React (The Pussycat Dolls song)

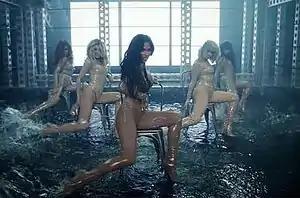
A still from the music video depicting an industrial warehouse, with the group performing a dance routine involving chairs. Each girl wears a nude-colored latex outfit and is splashing water that covers the floor.

On February 4, The Dolls released images from the music video showing the group "dressed in beige skintight PVC lingerie with matching thigh high boots, being drenched with water as they straddle chairs. Another image taken from the video shows the group in black leather outfits, reminiscent of the "Buttons" music video. The video is sequenced from several scenes and predominately features the group in two sets of leather and latex outfits, the first in black and the second in nude. In between the dance scenes, close-ups of the girls in on their own and in subgroups are shown, with some additional solo choreography performed by Scherzinger. "Entertainment Weekly"s Ruth Kinane described the overall concept of the video as "wild choreography" all performed while "drenched in water, backlit by flames".